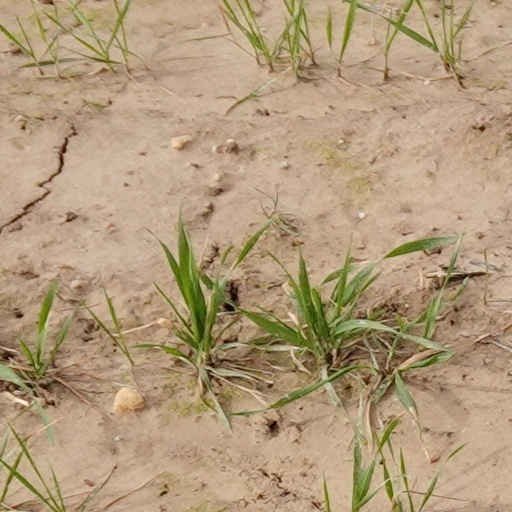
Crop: wheat